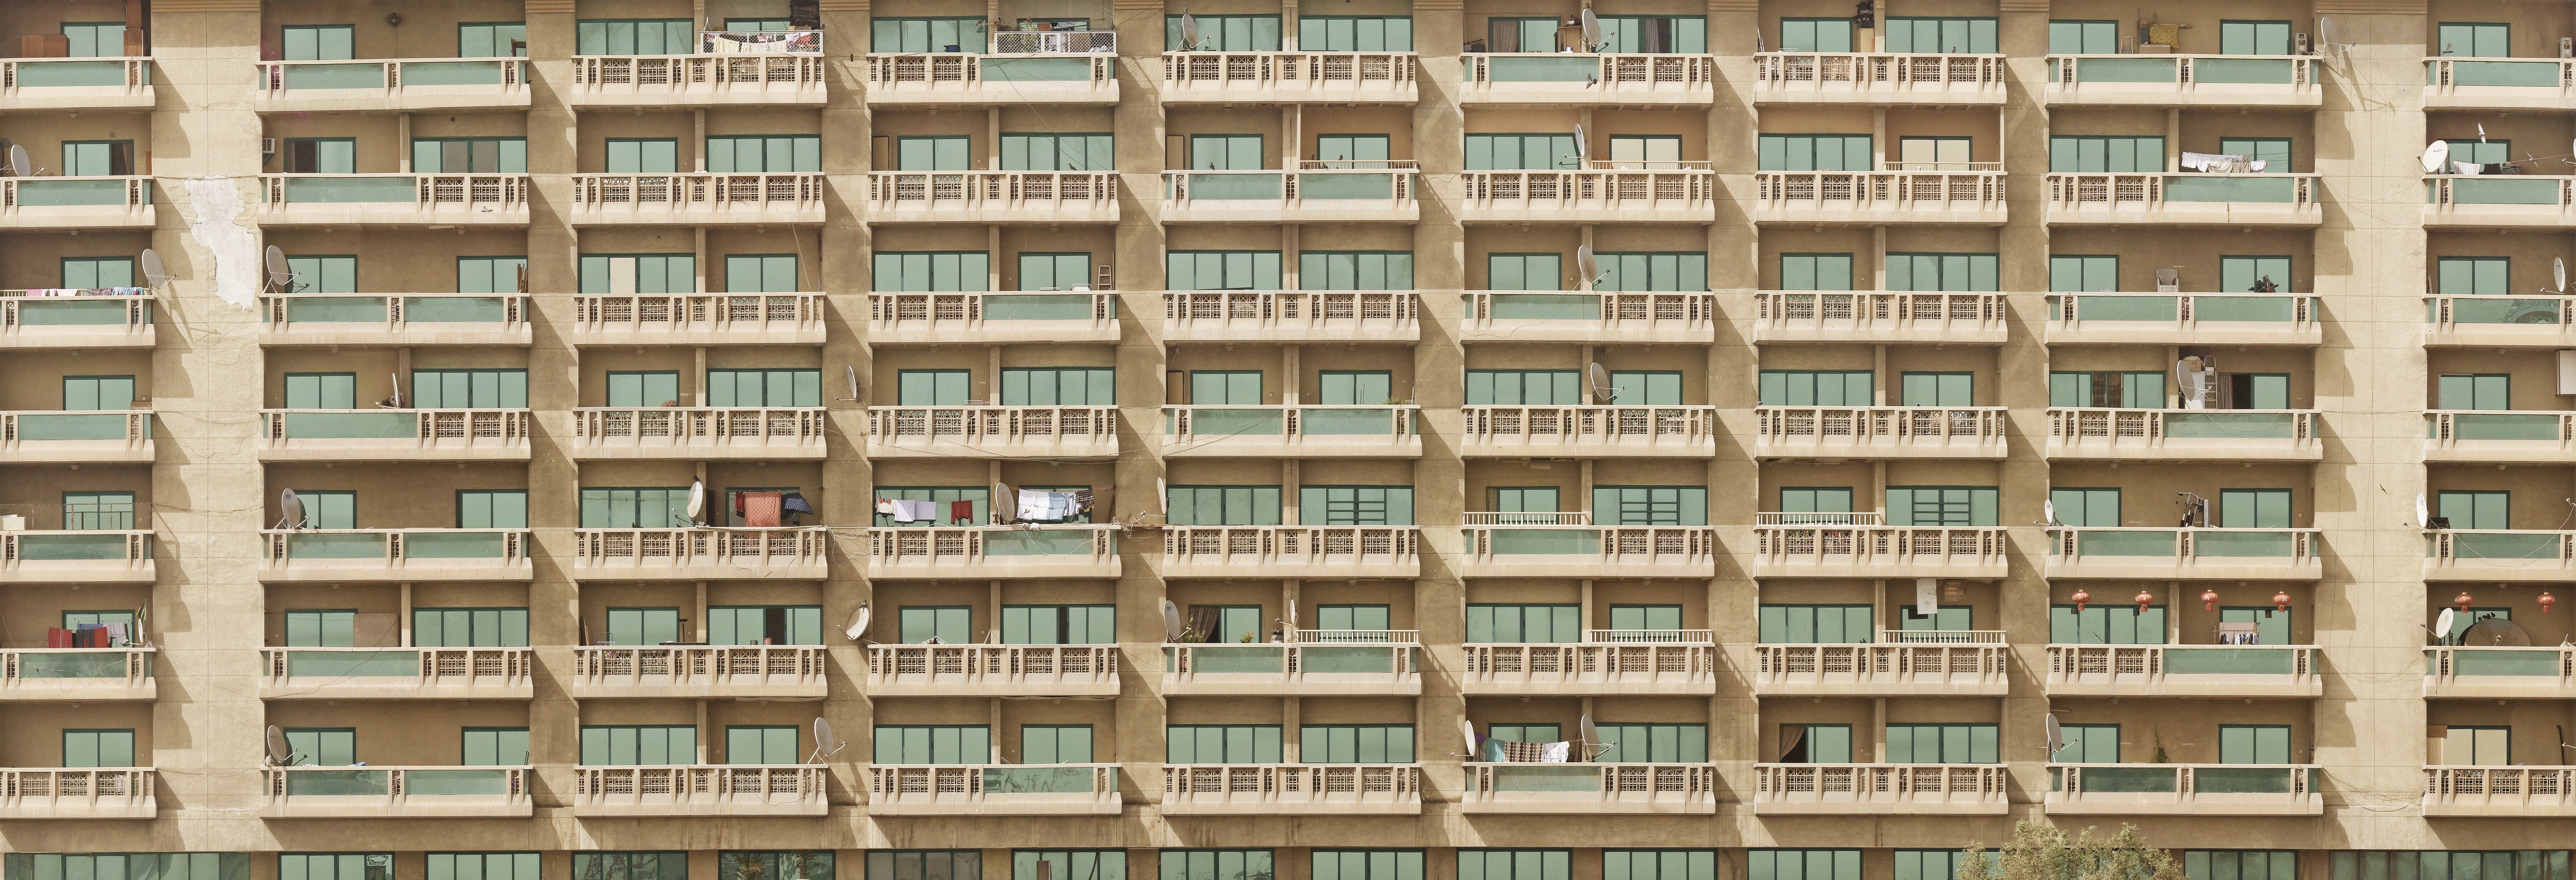
window, building, balcony, plaza, facade, property, apartment, tower block, housing, commercial building, condominium, real estate, residential area